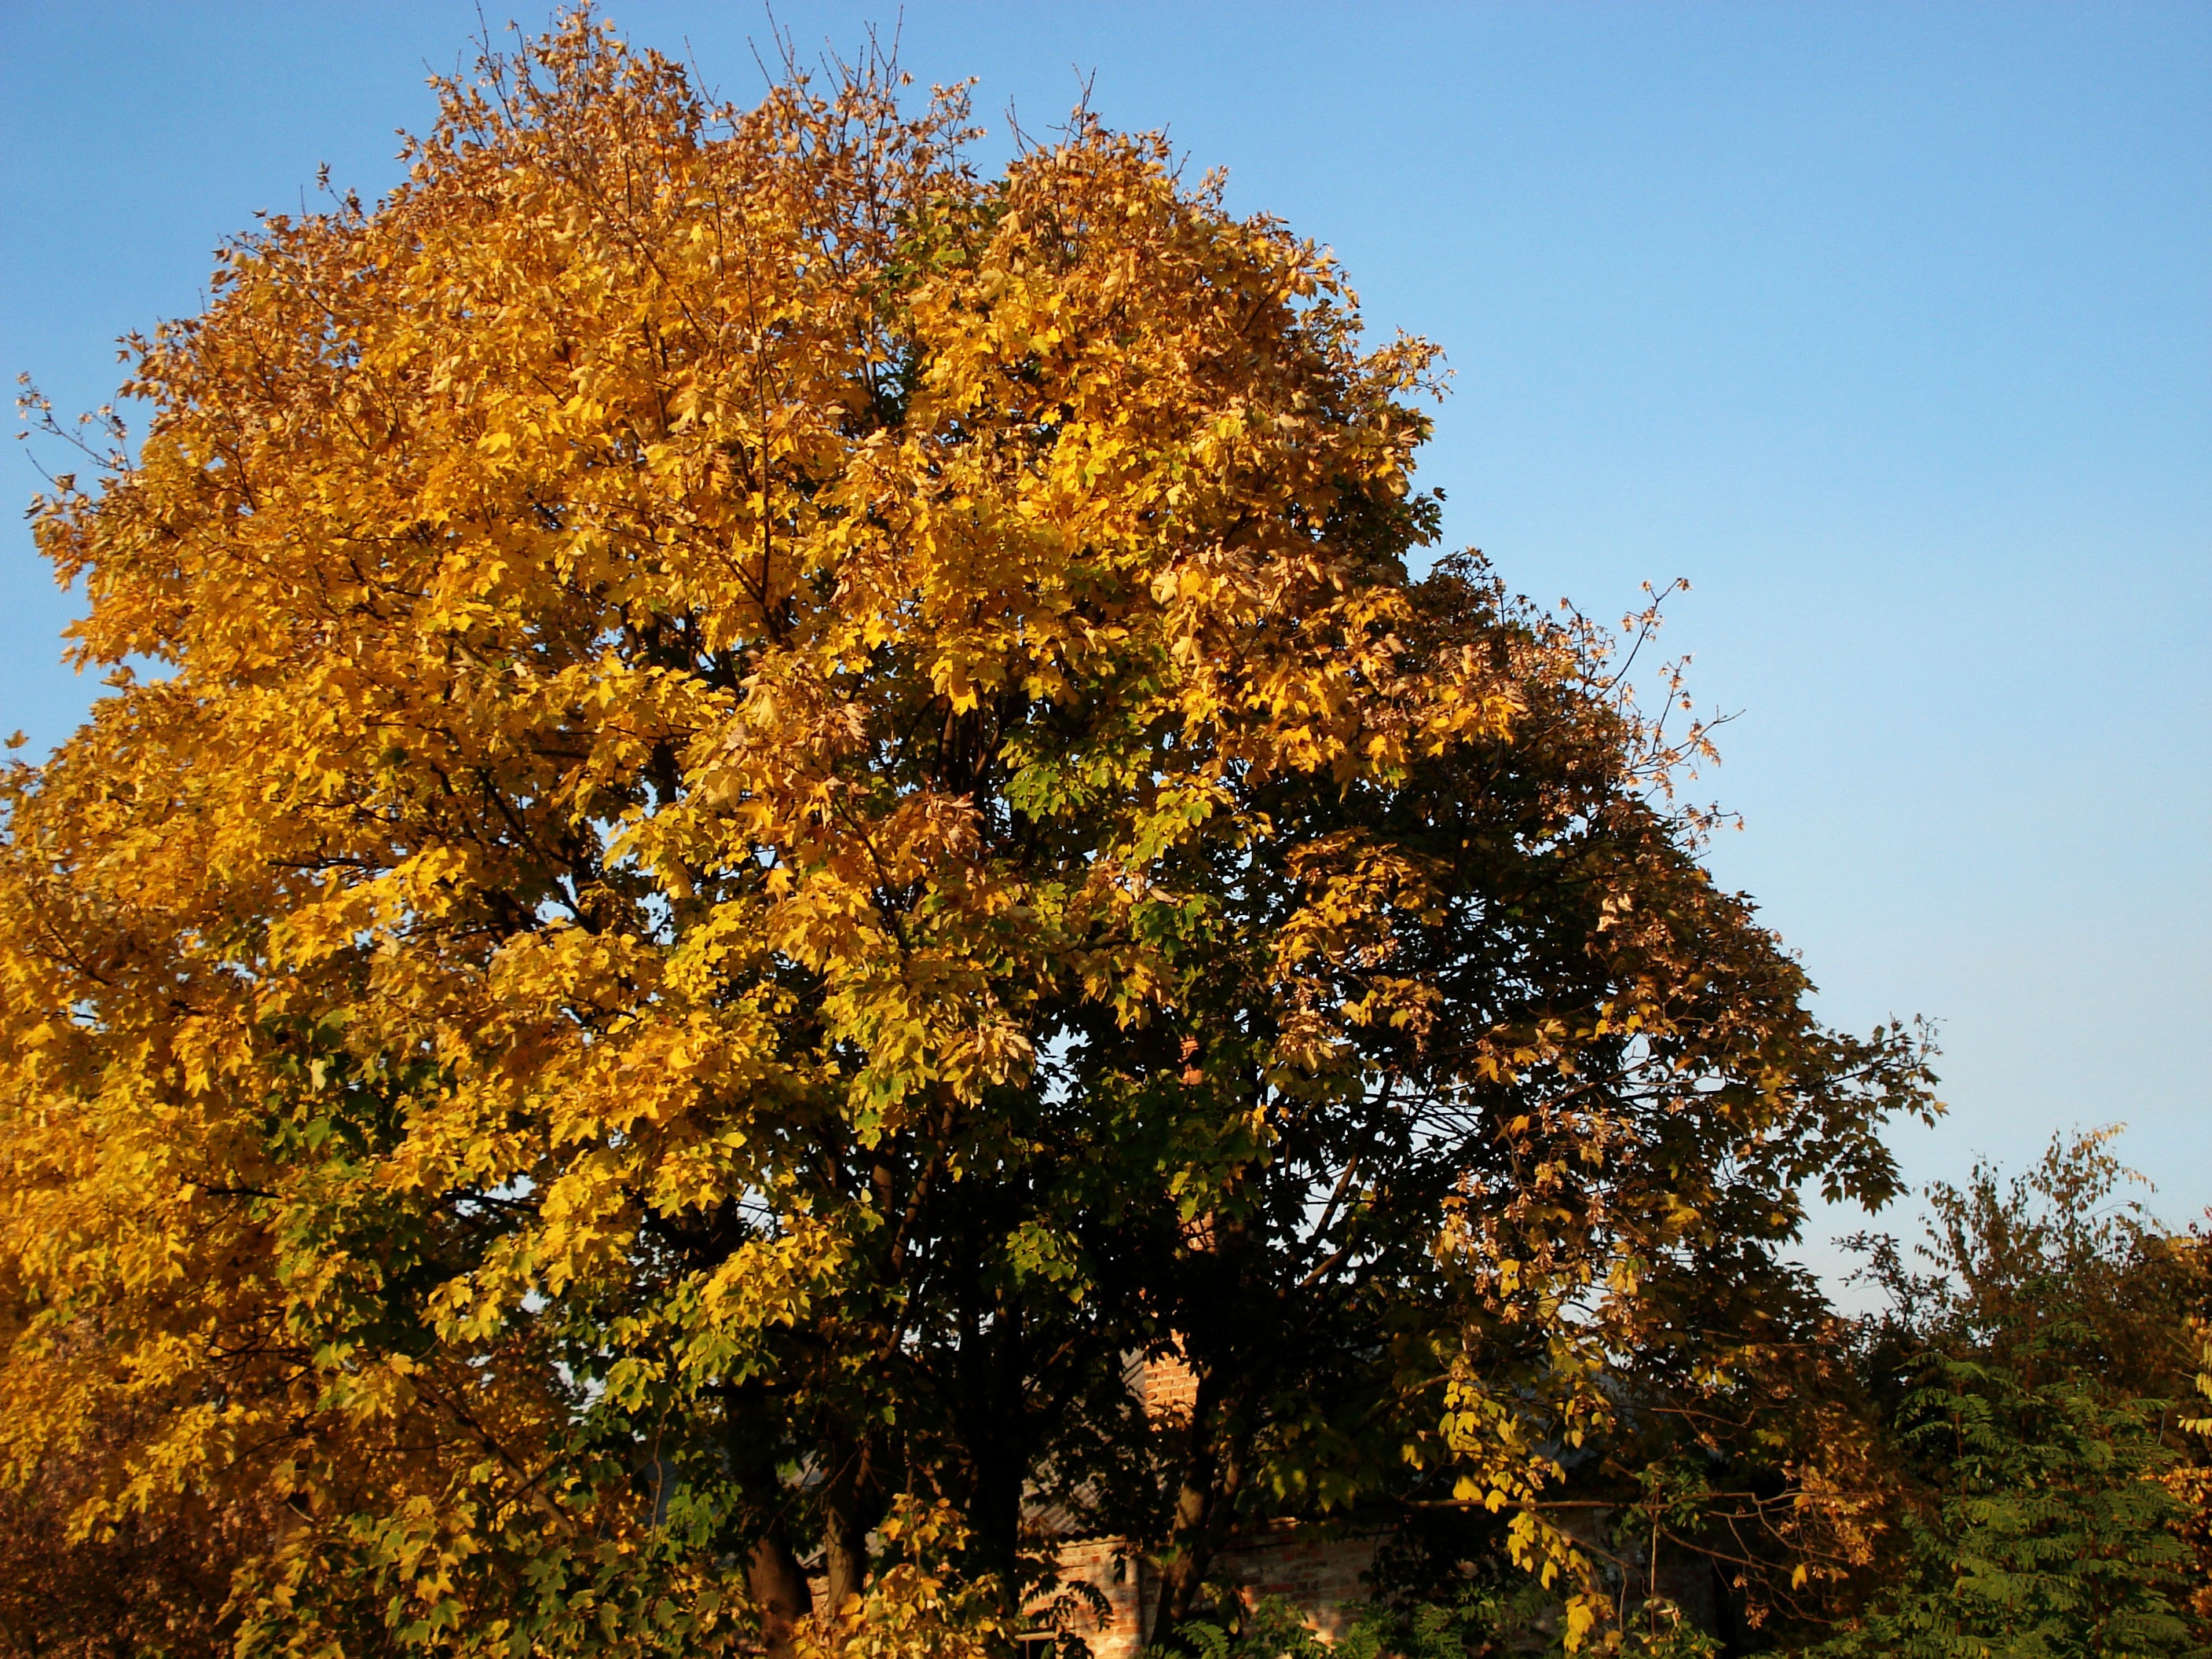
tree, nature, branch, plant, sunlight, leaf, flower, orange, autumn, botany, yellow, season, maple tree, shrub, deciduous, october, autumn leaves, yellow leaves, ecosystem, flowering plant, maidenhair tree, autumn tree, woody plant, land plant, yellow tree